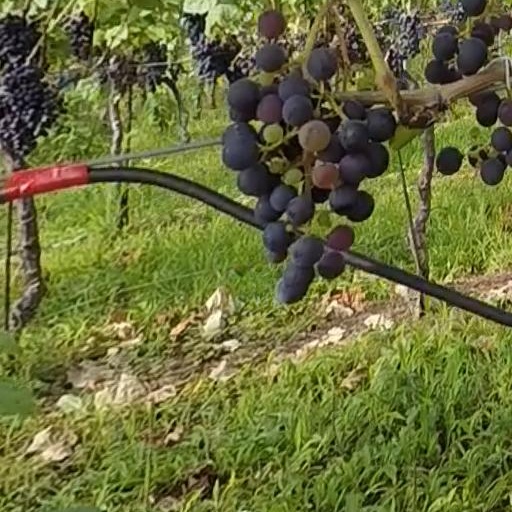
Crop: grape